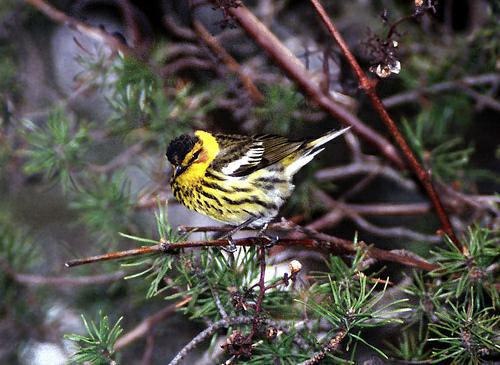
A photo of a cape may warbler